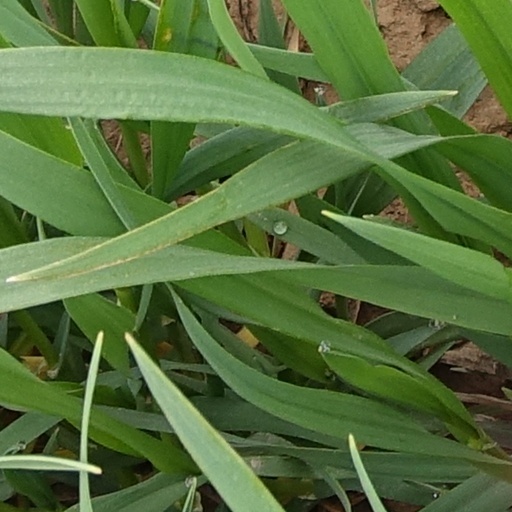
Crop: wheat